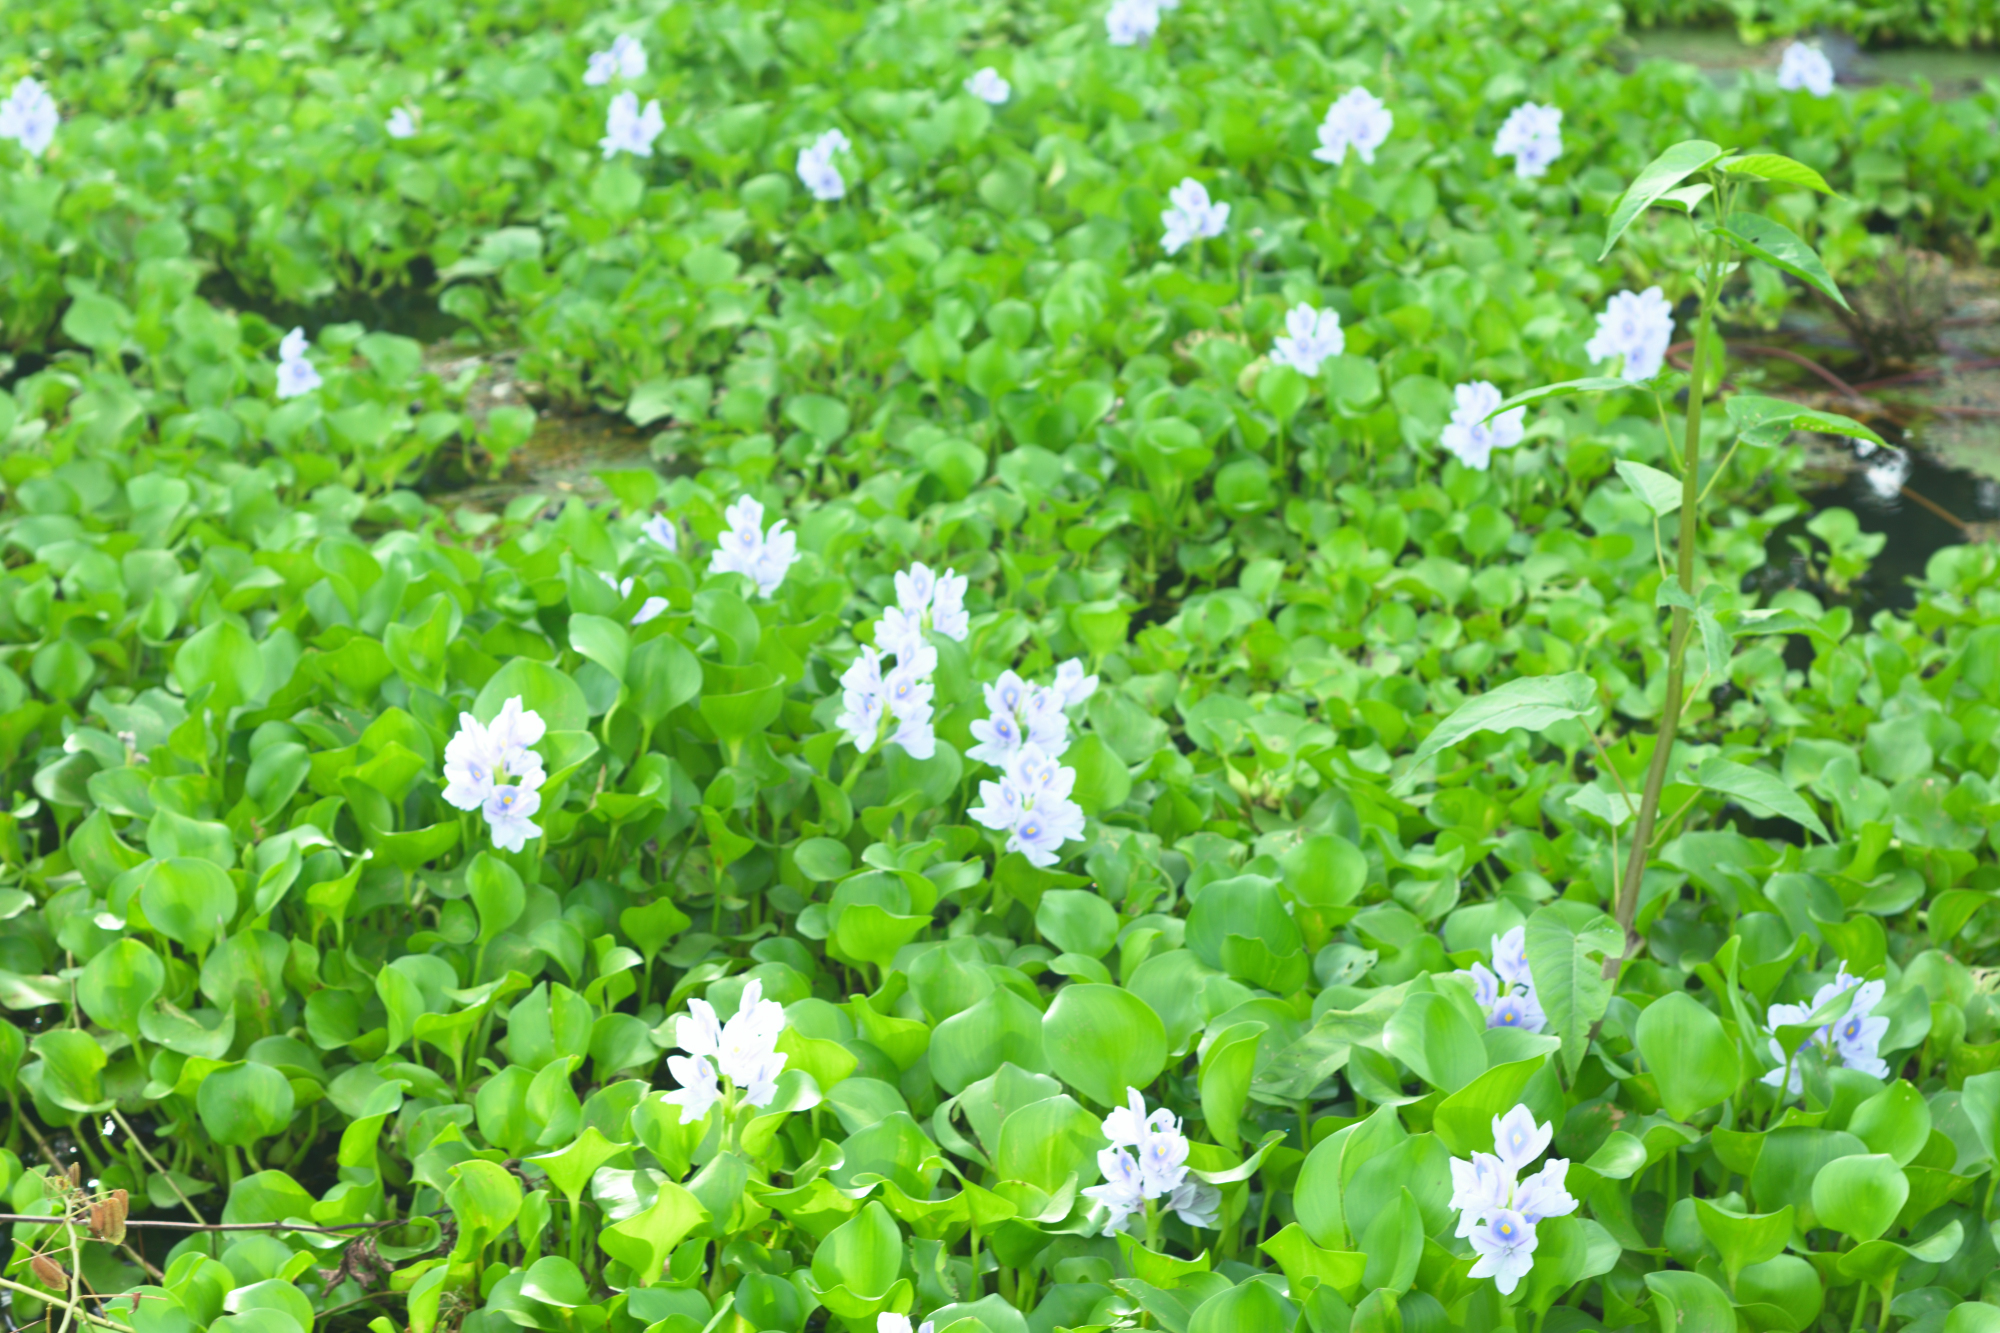
Water Hyacinth - Khurushkul Pond, Bangladesh
Water hyacinth (Eichhornia crassipes) coverage in a freshwater pond near Khurushkul, Cox's Bazar, Bangladesh. Photographed on 9 August 2026 during the monsoon season. Follow-up survey of the pond documented in the June 2026 water lily / water hyacinth dataset.
Location: Khurushkul, Cox's Bazar, Chattogram, Bangladesh
Keywords: water hyacinth, Eichhornia crassipes, invasive aquatic plant, pond, freshwater wetland, monsoon, Bangladesh, Khurushkul, Cox's Bazar, botanical photography, aquatic vegetation, golamrob